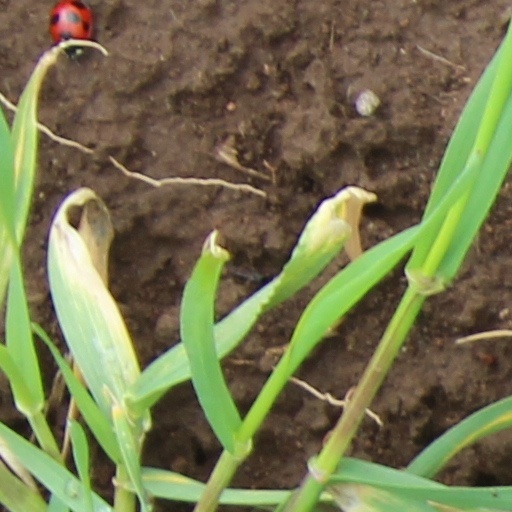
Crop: wheat